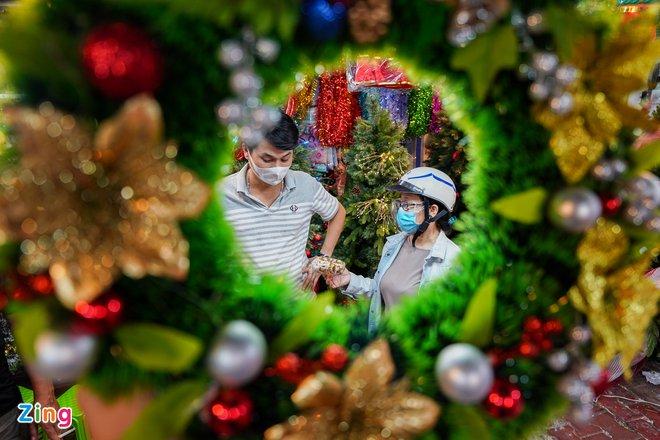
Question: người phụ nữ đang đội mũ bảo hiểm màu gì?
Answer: đang đội mũ bảo hiểm màu trắng